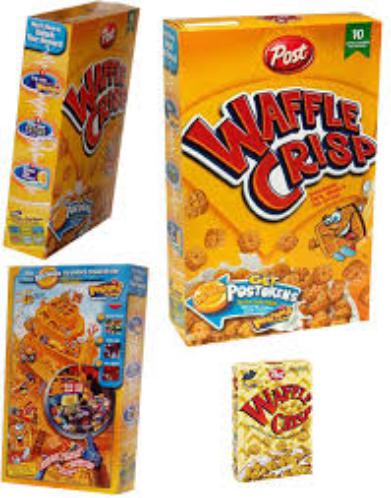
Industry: Food